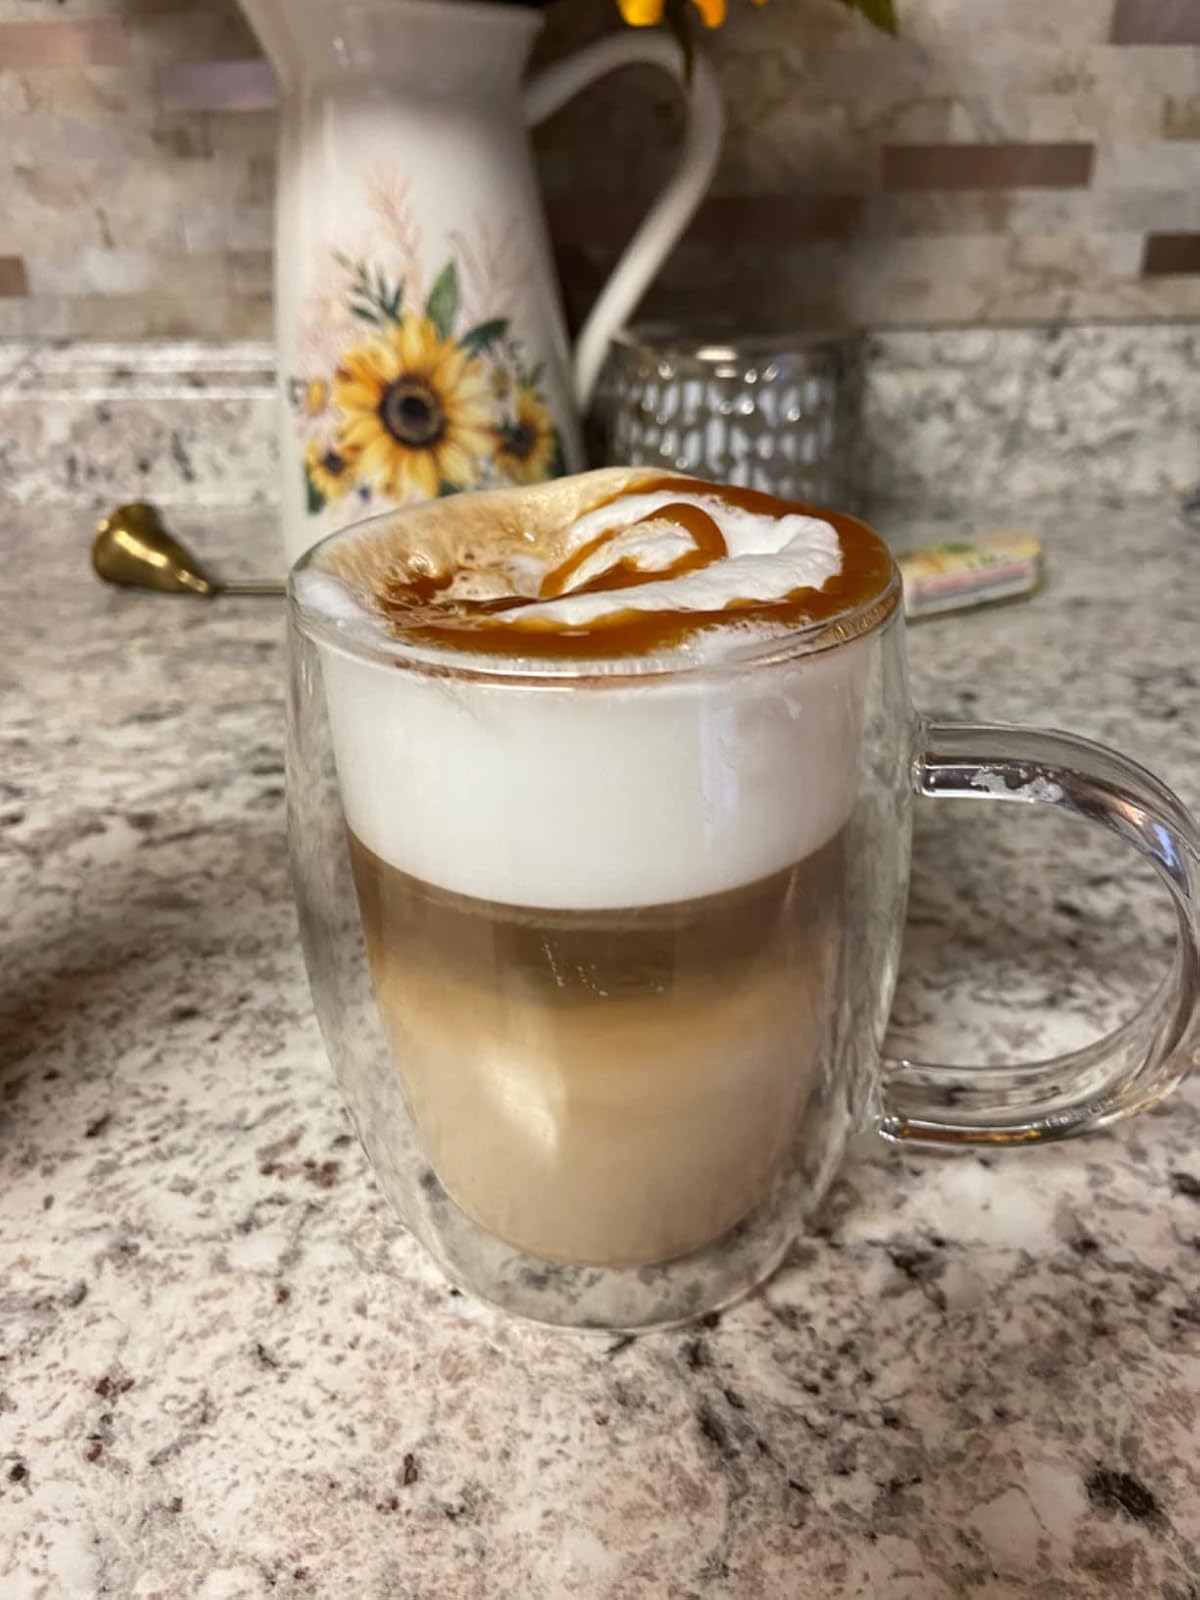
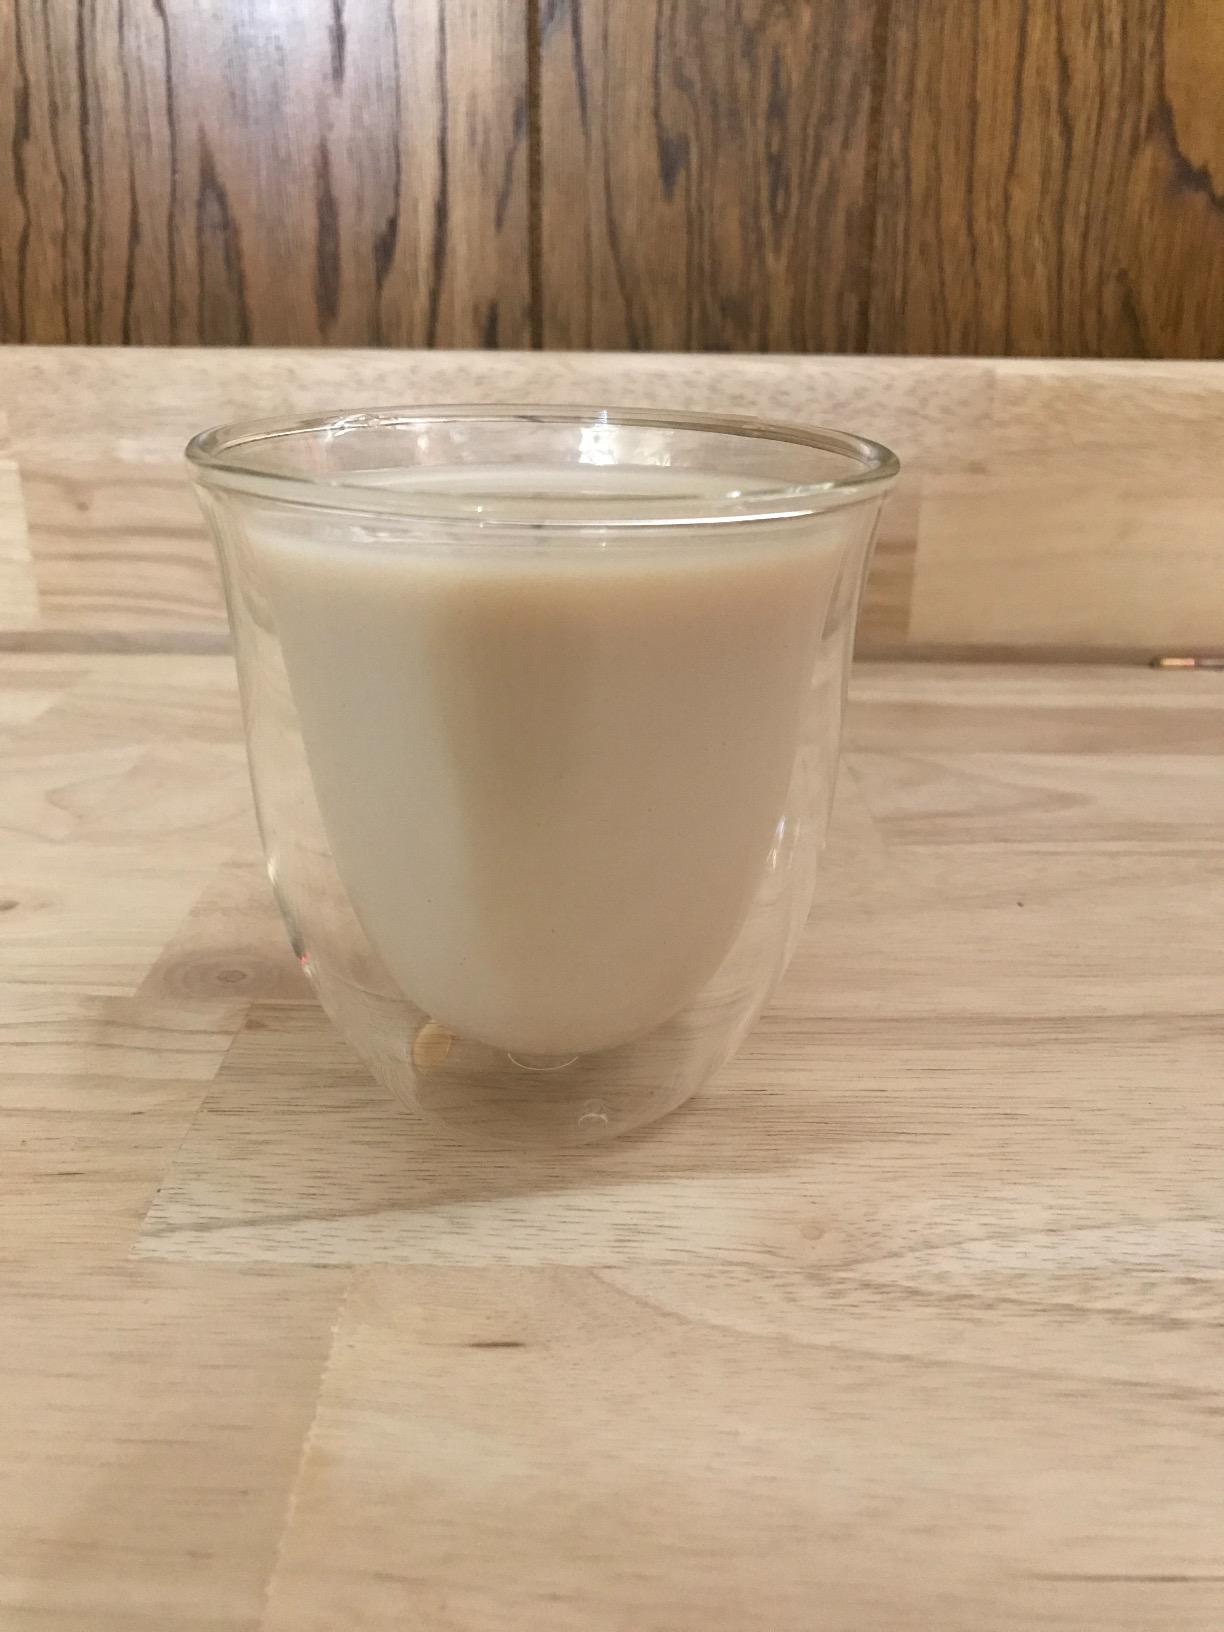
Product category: items_mug
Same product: no